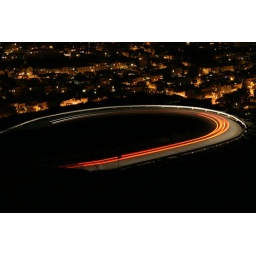
San Francisco, CA. one car rounding the twin peaks road down, over 10 second period